Den Oever Lighthouse

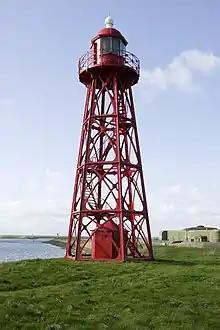
Den Oever Lighthouse

The Den Oever Lighthouse is a cast iron lighthouse in Den Oever, the Netherlands, on the Wadden Sea. Erected in 1885, it was originally located at the western end of the former island of Wieringen where it served as the rear light of a pair of leading lights. In 1930, when the Afsluitdijk was finished, the tower was relocated to the eastern end of Wieringen at Den Oever. While the light was first directed the Wadden Sea, it was moved southward in 1932 and turned to face the IJsselmeer. It was deactivated in 2009.